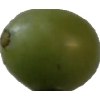
Label: grape